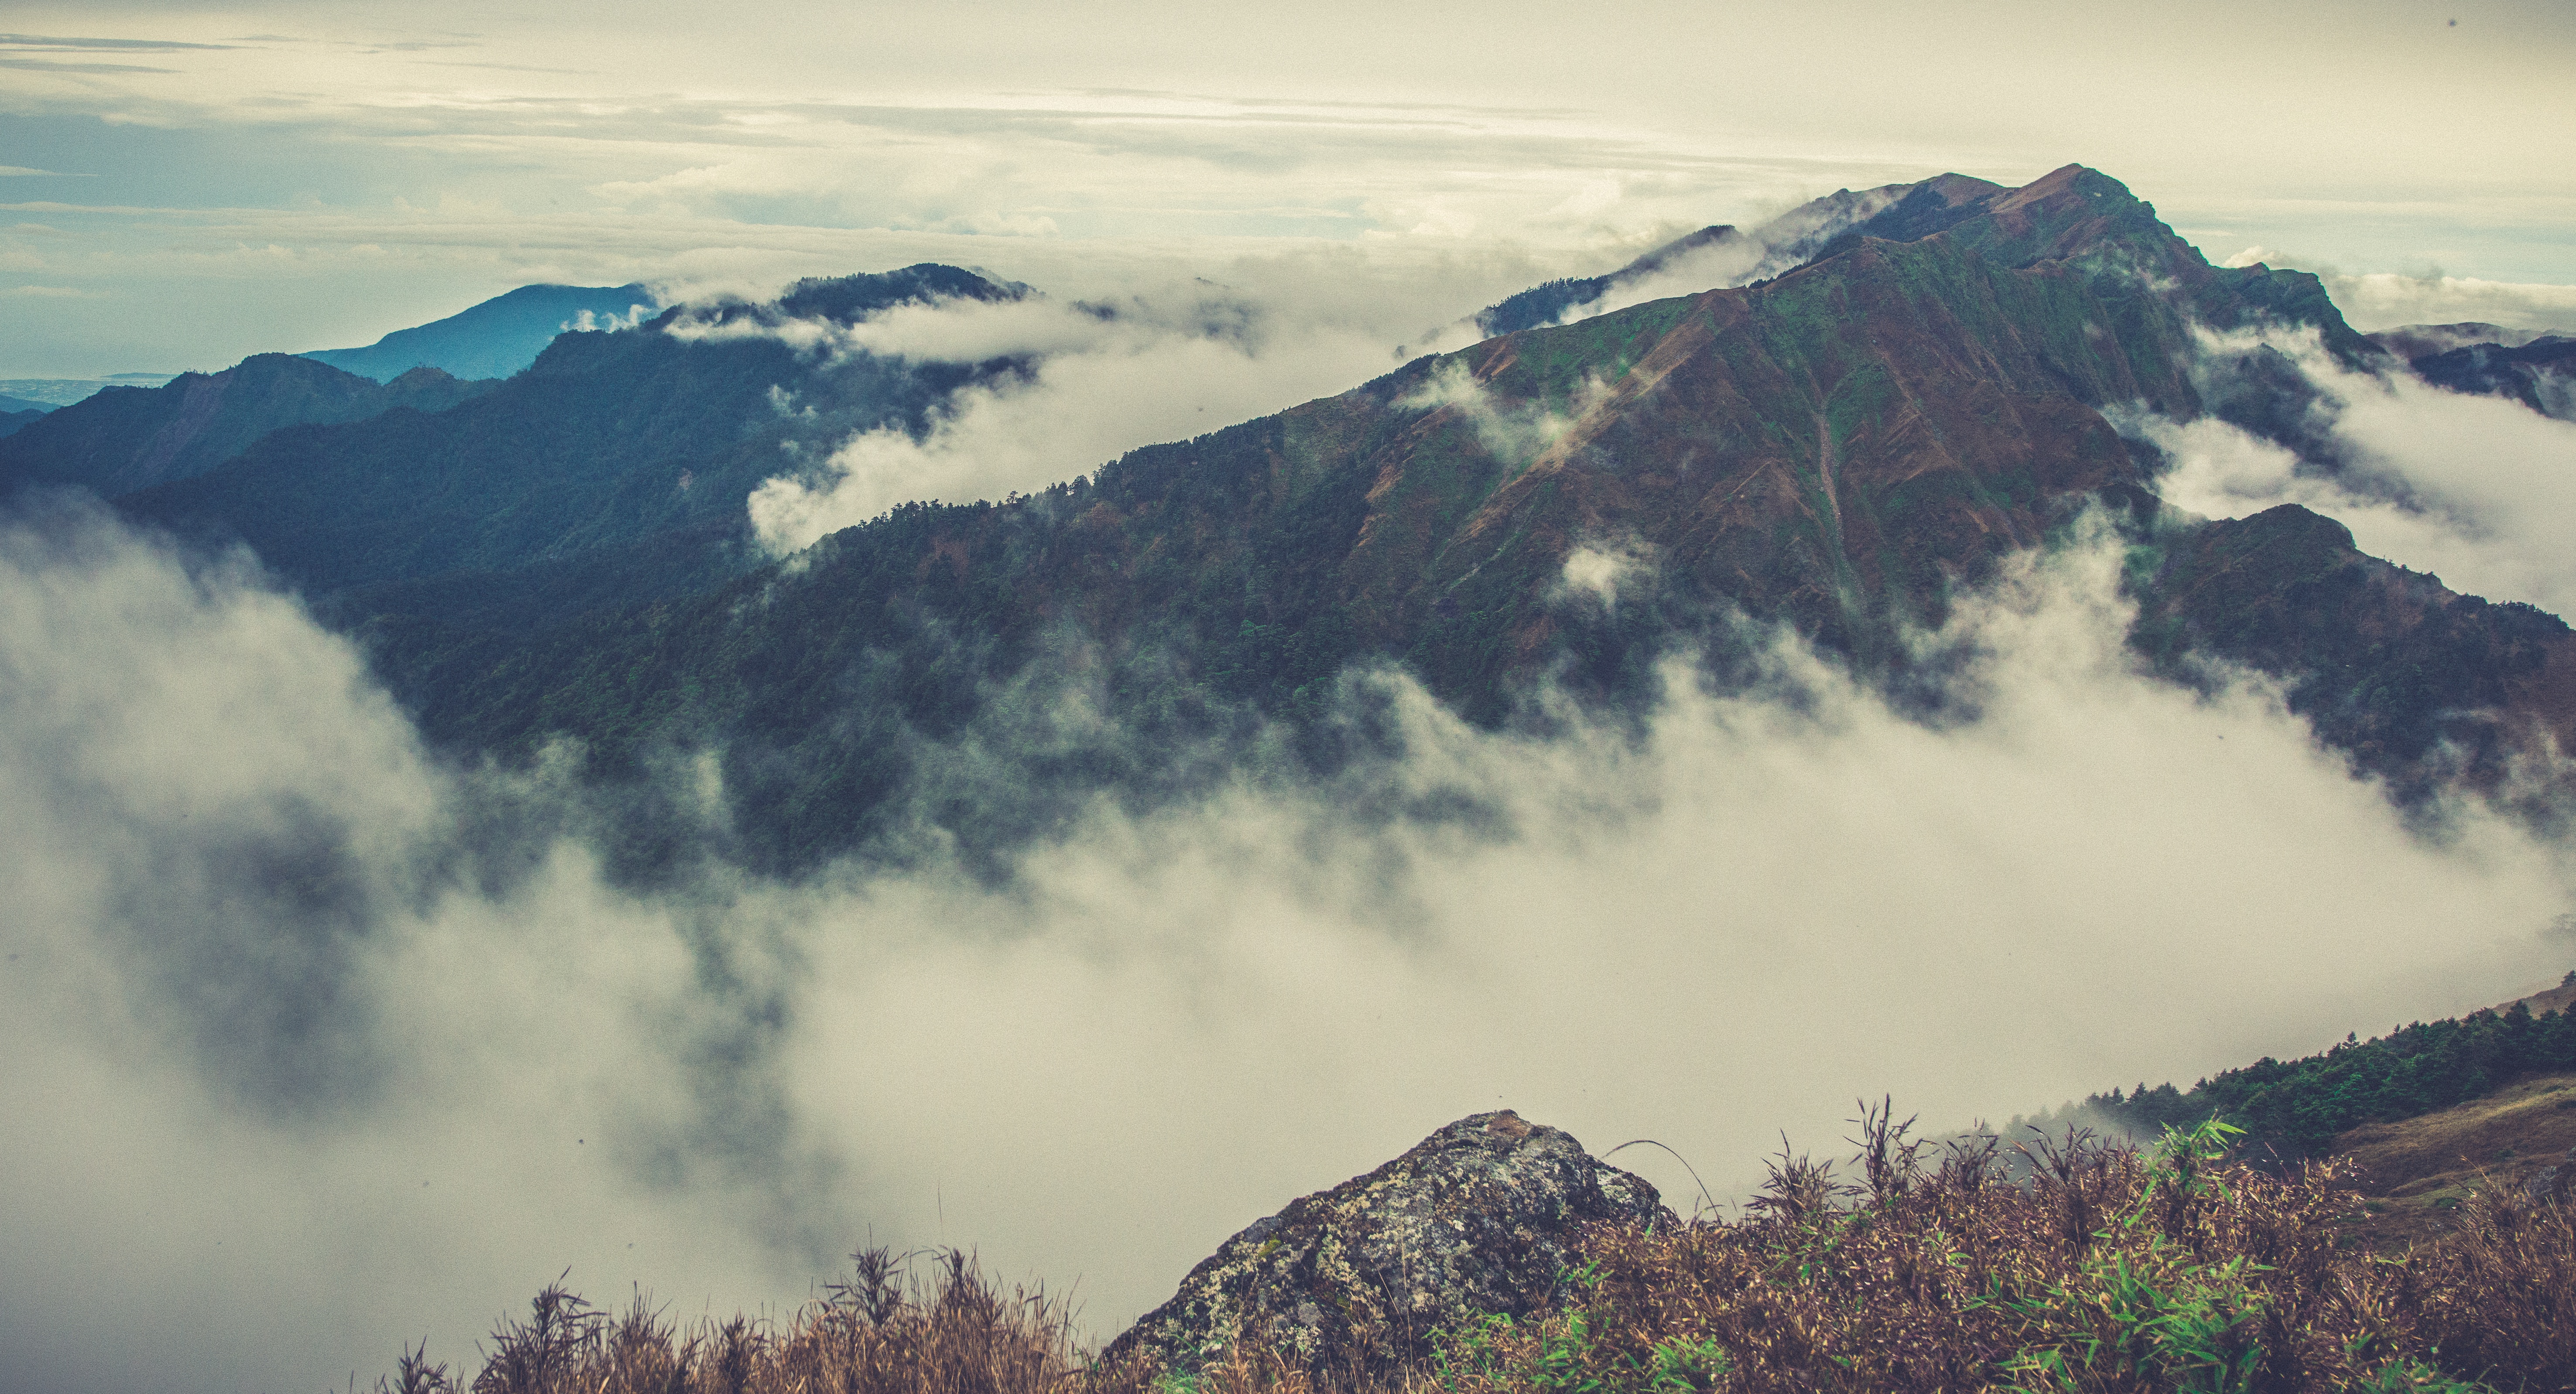
landscape, tree, nature, wilderness, mountain, snow, cloud, sky, mist, morning, hill, valley, mountain range, weather, ridge, summit, alps, plateau, landform, geographical feature, atmospheric phenomenon, mountainous landforms